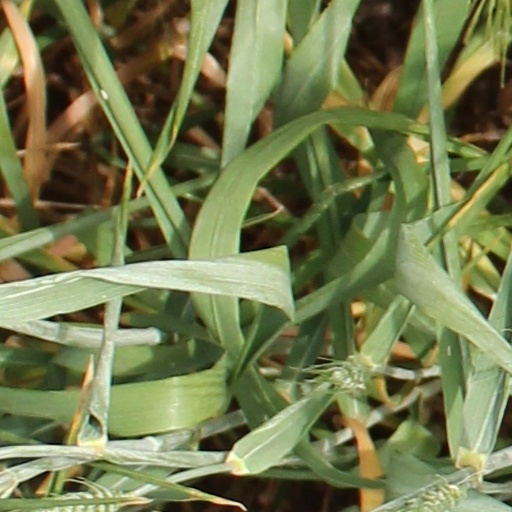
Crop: wheat